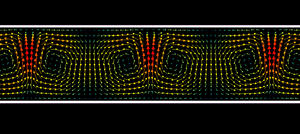
Une cellule de convection est une zone d'un fluide où celui-ci circule en circuit fermé. Le sens de rotation du fluide est cohérent au sein d'une même cellule, et son déplacement est de même sens de part et d'autre d'une paroi séparant deux cellules adjacentes.